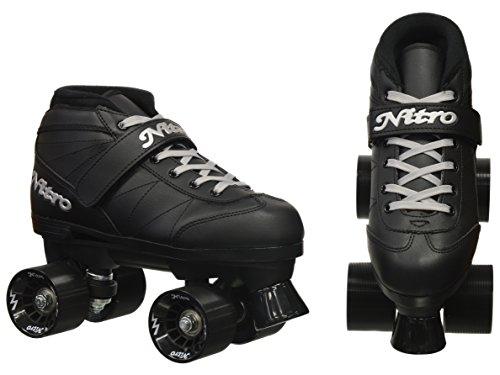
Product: Epic Skates Super Nitro Indoor/Outdoor Quad Speed Roller Skates
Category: Sports & Outdoors | Outdoor Recreation | Skates, Skateboards & Scooters | Inline & Roller Skating | Roller Skates | Speed Skates
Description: Epic Nitro Indoor Outdoor Speed Skate Wheels - Black with Black Hubs.
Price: $55.41 - $91.49
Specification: Shipping Weight: 7 pounds (View shipping rates and policies)|ASIN: B07B4S7FQW|Item model number: Super Nitro-Blk|    #96    in Roller Skates